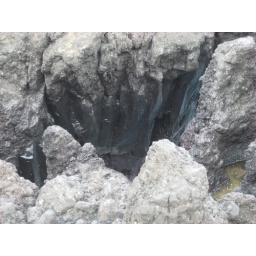
Blow hole near black sand beach.